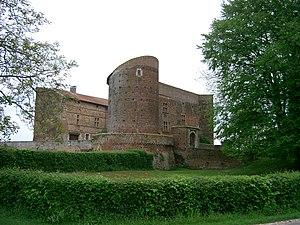
château de Bouligneux dans la Dombes (département de l'Ain - France) - château fortifié des XIVe - XVIIe siècles
Le château de Bouligneux est une ancienne maison forte, du début du XIVᵉ siècle remaniée à la fin du XVIᵉ siècle ou au début du XVIIᵉ siècle, centre de la seigneurie de Bouligneux et d'un chef-lieu de mandement de Bresse, qui se dresse sur la commune de Bouligneux dans le département de l'Ain en région Auvergne-Rhône-Alpes.
Cet article recense les monuments historiques de l'Ain, en France.